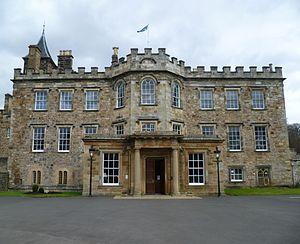
L’abbaye de Newbattle est une ancienne abbaye cistercienne située dans le village éponyme de Midlothian, en Écosse. Elle a été fermée en 1560 et un manoir, devenu à l'époque actuelle un collège, a été rebâti à son emplacement.